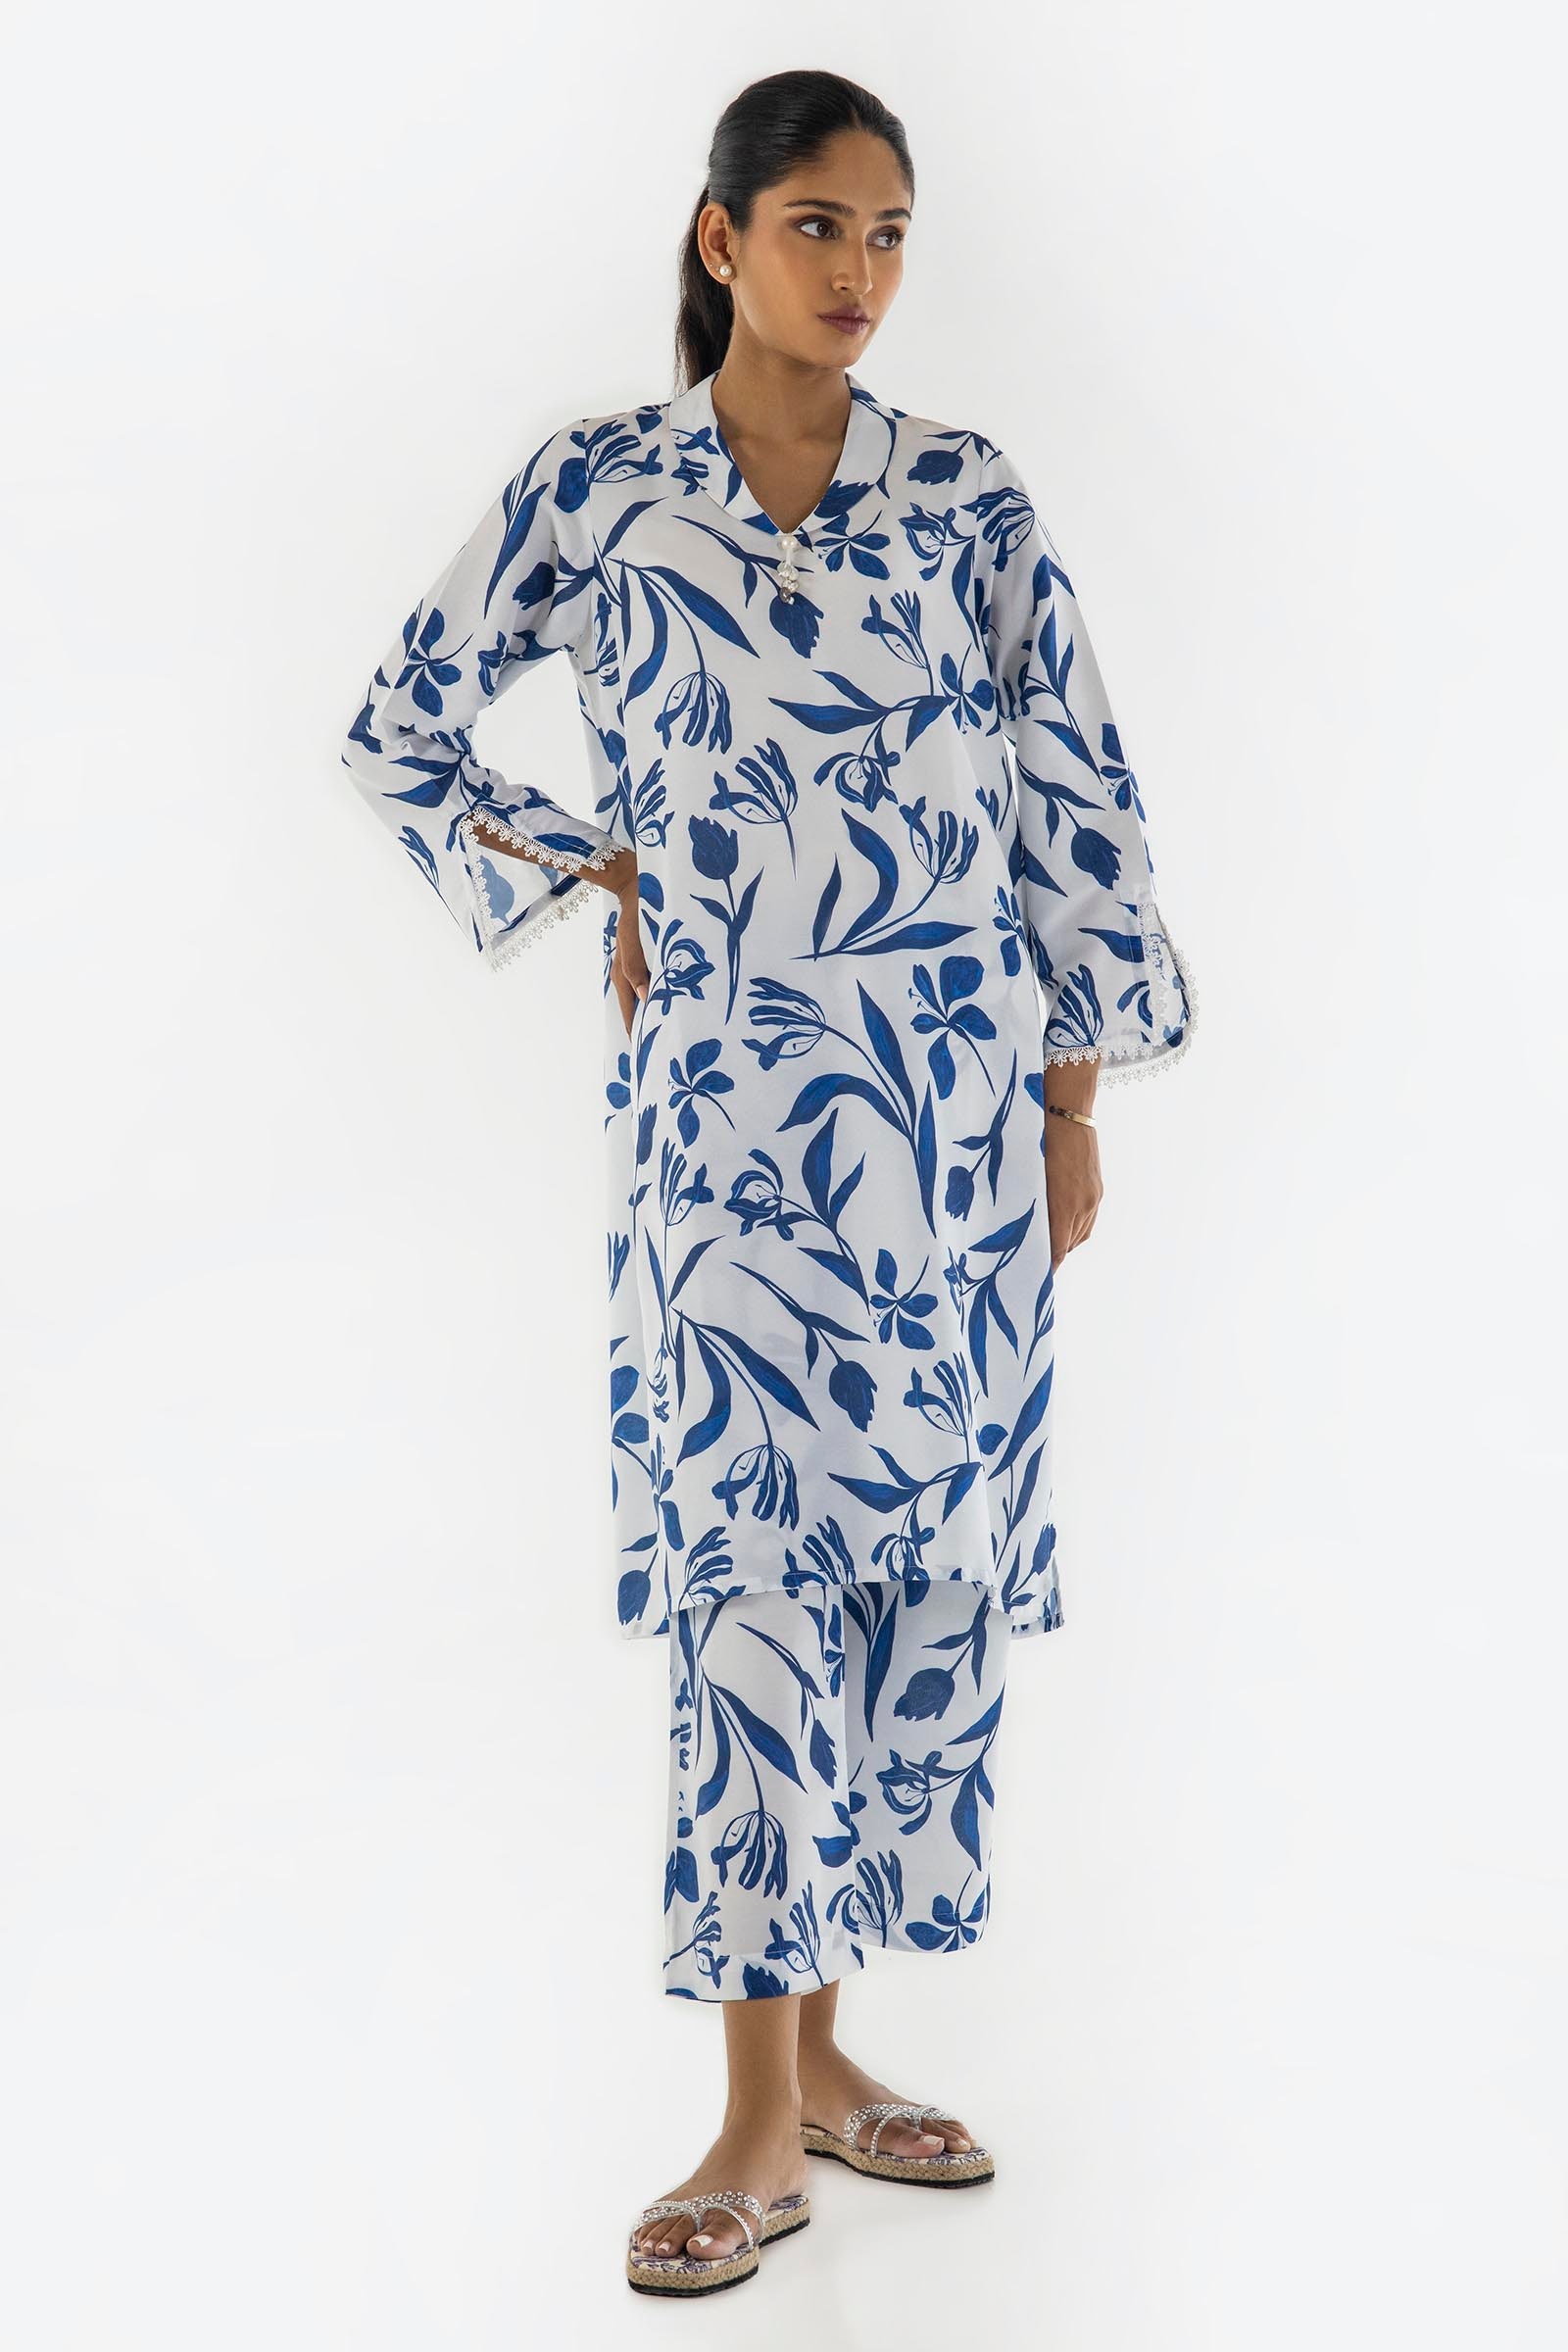
blue floral print cotton tunic